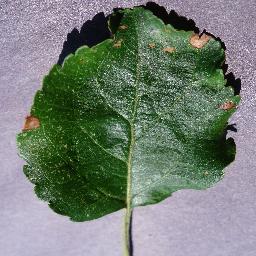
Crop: apple
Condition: black_rot